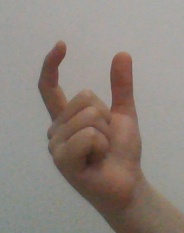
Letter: nun